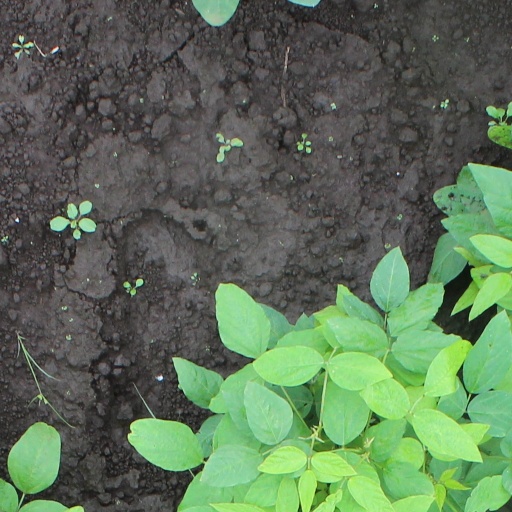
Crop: soybean